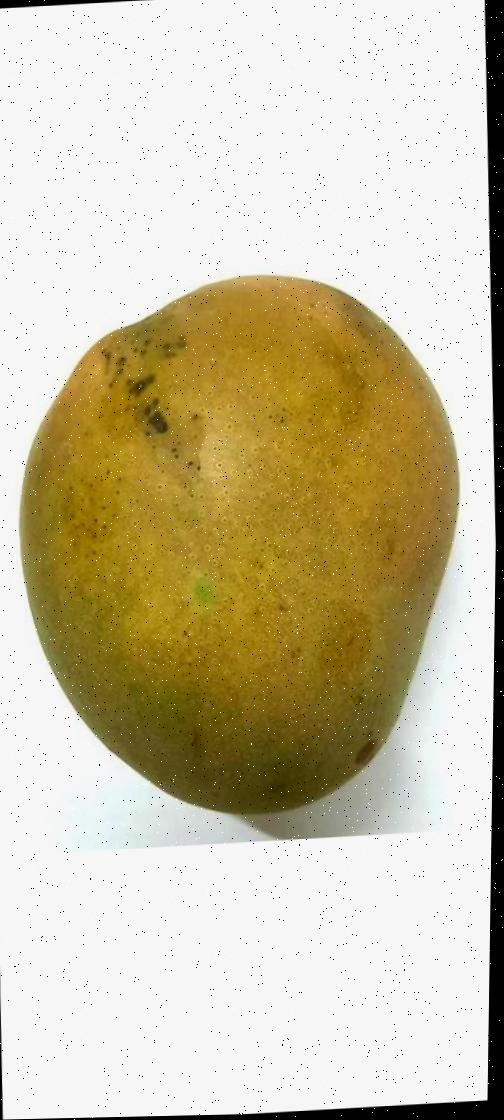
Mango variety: Himsagor